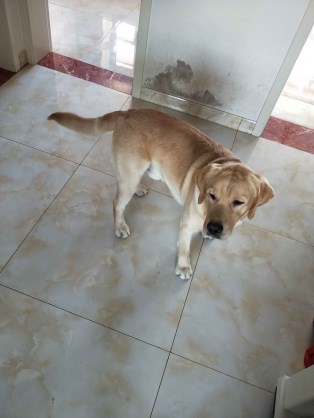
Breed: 3580-n000122-Labrador_retriever